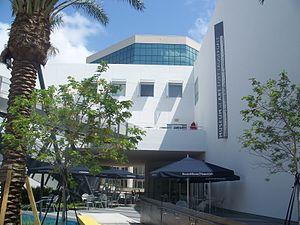
Le musée d'art de Fort Lauderdale est un musée d'art américain situé à Fort Lauderdale, en Floride. Fondé en 1958, cet établissement privé est la propriété de la Nova Southeastern University.